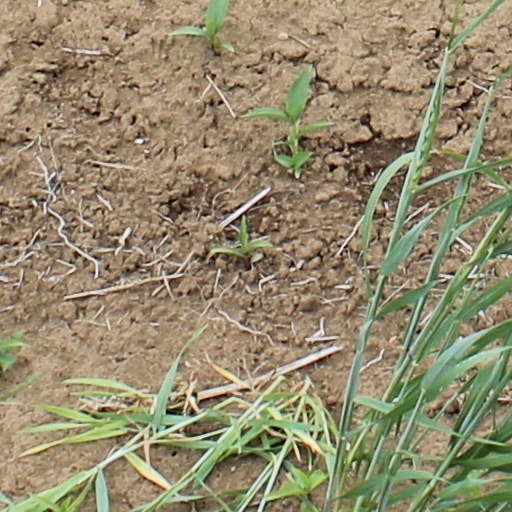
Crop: wheat